Ministry of Interior (Iraq)

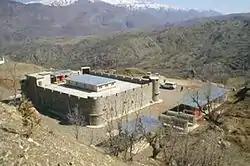
Mashan border fort in Sulaimaniyah

The DBE is tasked with securing and protecting Iraq's international borders from unlawful entry of both personnel and materiel. The DBE mans 405 border structures. As of March 2010, the DBE has approximately 40,000 personnel assigned, organized into 5 regions, 12 brigades and 38 battalions. The DBE was headquartered in Baghdad.